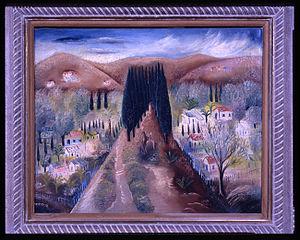
Cet article relate l'histoire de l'État d'Israël.
Reuven Rubin, né le 13 novembre 1893 à Galaţi en Roumanie et mort le 13 octobre 1974, est un peintre israélien originaire de Roumanie.